NEXTV

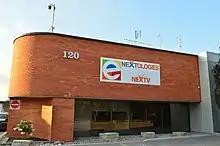
NEXTV in Markham

NEXTV is a Canada-based Over the Top provider that delivers digital television services via Internet. It launched in 2007 and is owned by Ethnic Channels Group, a Canadian ethnic broadcaster. NEXTV offers an array of multicultural channels to subscribers, via a set-top box and high speed Internet connection. In 2012, Ethnic Channels Group acquired a BDU license for the Greater Toronto Area.